Carlo Luigi Morichini

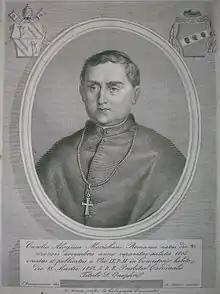

Born on 21 November 1805 in Rome, he was the son of the noted Roman physician Domenico Lino Morichini (1773–1837). He studied philosophy and law for seven years (1822–1818) at the University of Rome, La Sapienza, and was awarded the degree "Doctor in utroque iure". He was later awarded a doctorate in theology. He was ordained a priest on 20 December 1828.